Ælfwald of East Anglia

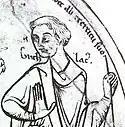
Saint Guthlac

Ceolred of Mercia's appropriation of monastic assets during his reign created disaffection amongst the Mercians. He persecuted a distant cousin, Æthelbald, the grandson of Penda's brother Eowa. Æthelbald was driven to take refuge deep in the Fens at Crowland, where Guthlac, another descendant of the Mercian royal house, was living as a hermit. When Guthlac died in 714, Ælfwald's sister Ecgburgh provided a lead coffin for his burial. Ceolred died in 716, blaspheming and insane, according to his chroniclers. Penda's line became extinct (or disempowered) and Æthelbald emerged as king of Mercia.